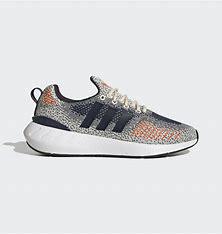
Brand: Adidas
Model: Swift Run 22